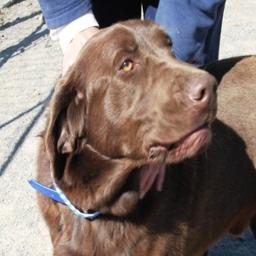
Animal: dogs